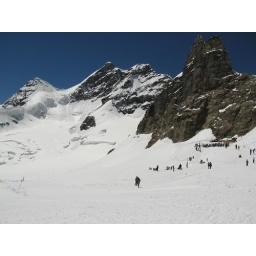
The entrance out of the mountain and into the winter wonderland. Not a cloud in the sky.